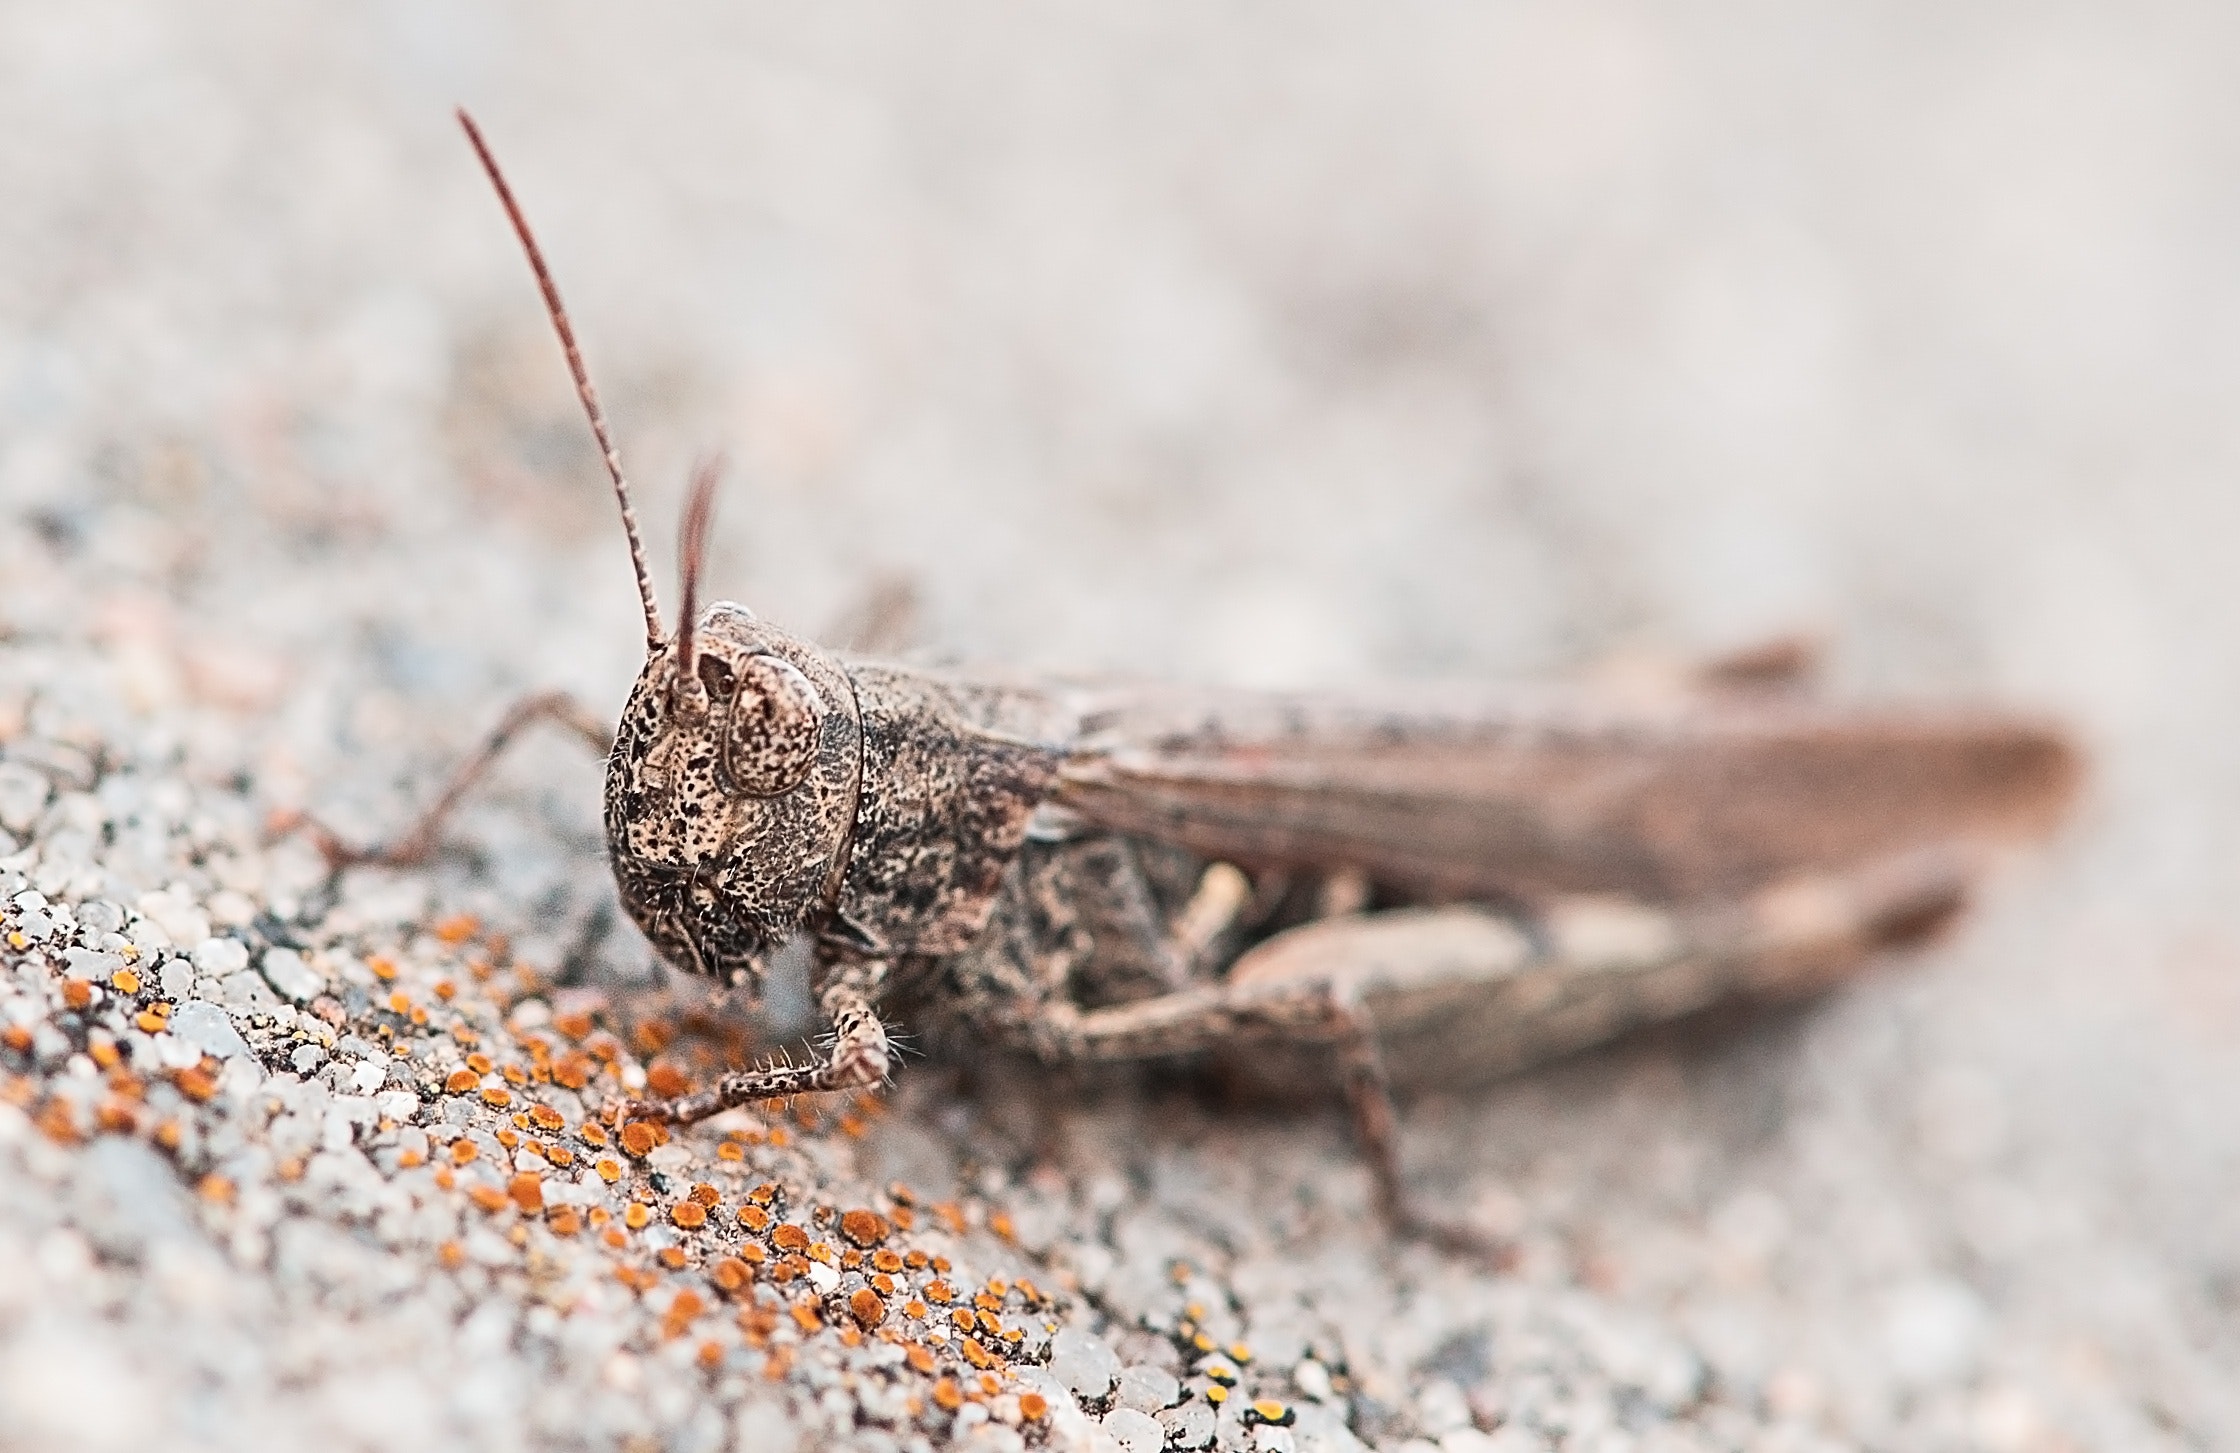
insect, invertebrate, band winged grasshoppers, macro photography, close up, locust, cricket like insect, grasshopper, arthropod, eye, organism, pest, photography, cricket, moth, moths and butterflies, stock photography, wildlife